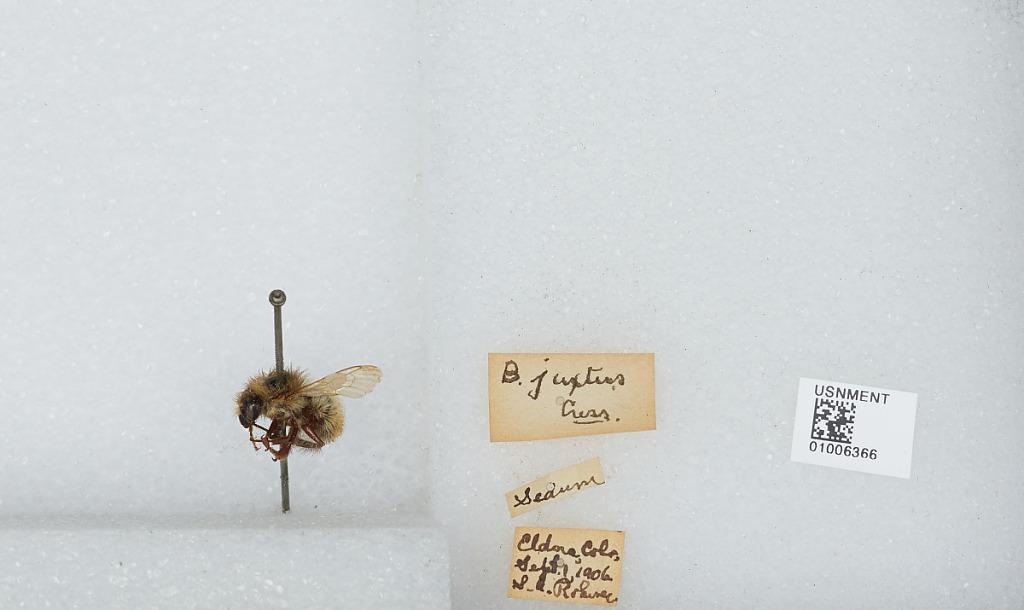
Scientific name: Bombus (Pyrobombus) flavifrons Cresson
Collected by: S. Rohwer
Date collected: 1906-9-1
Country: United States
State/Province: Colorado
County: Boulder
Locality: Eldora
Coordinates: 39.9486, -105.564